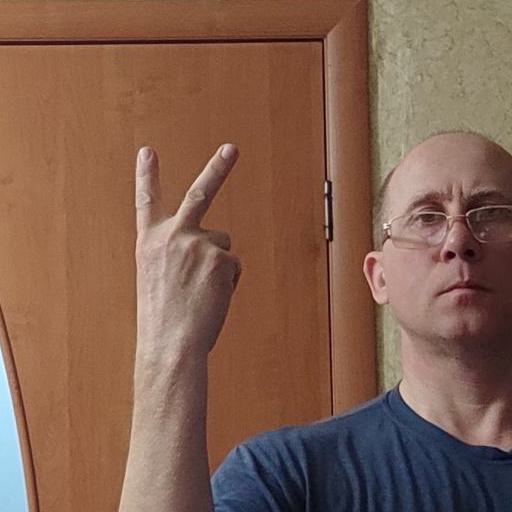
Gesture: peace_inverted